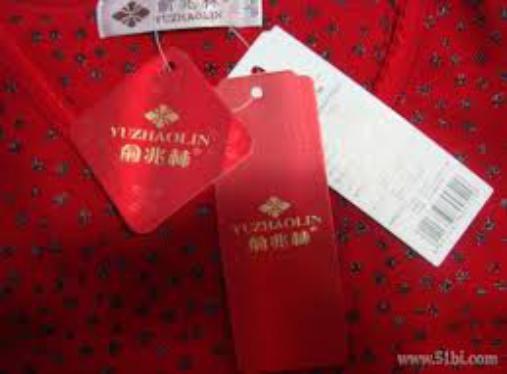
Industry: Clothes